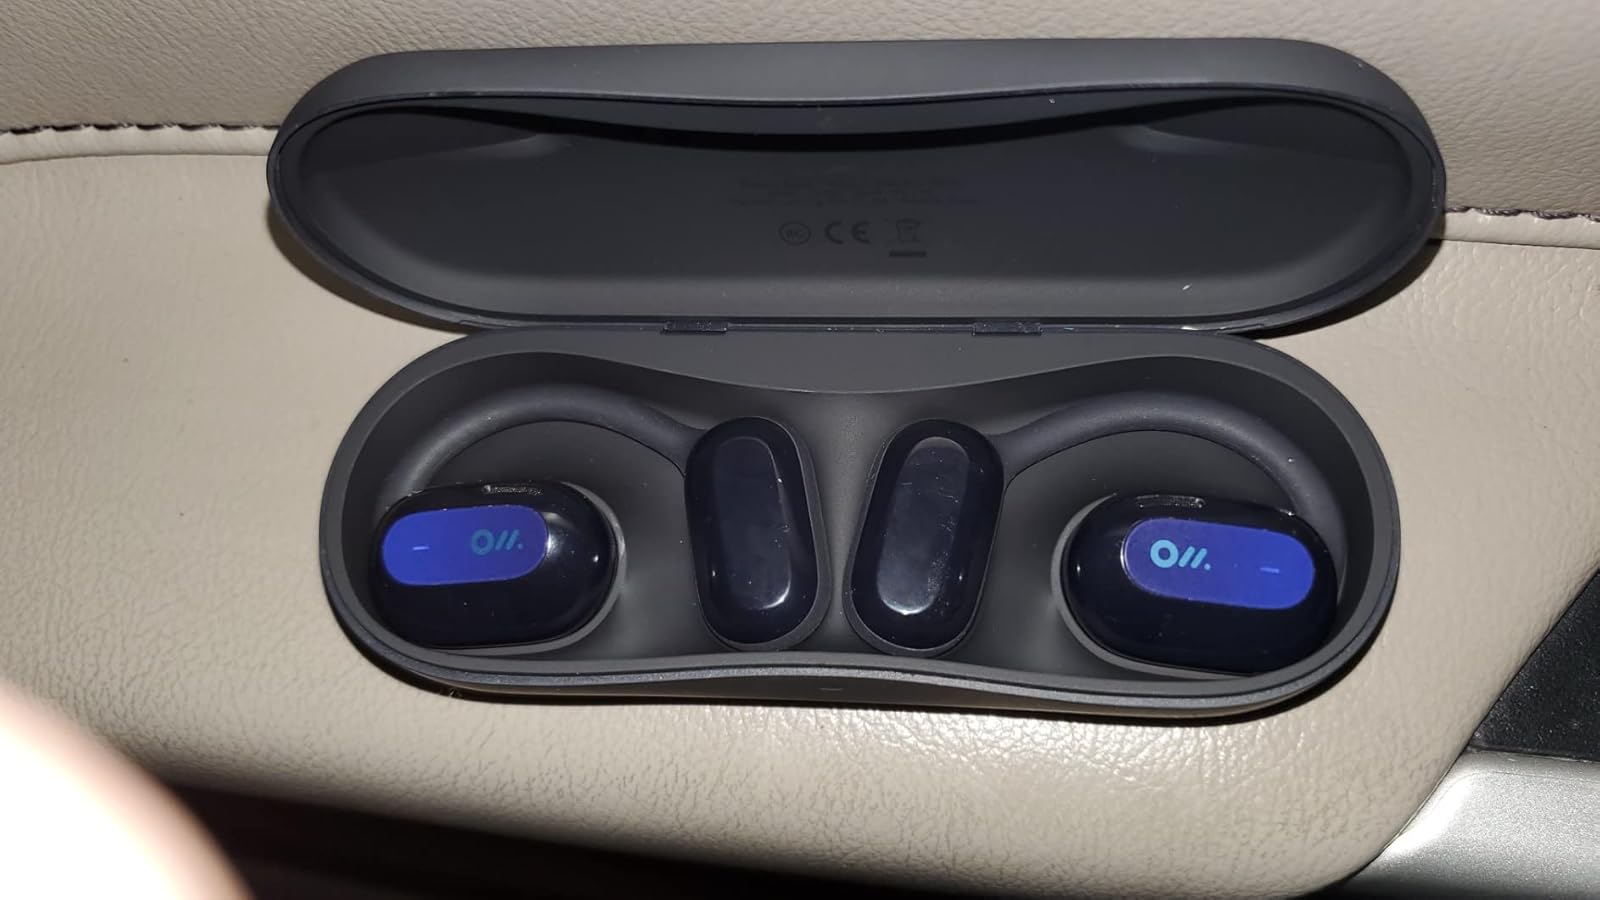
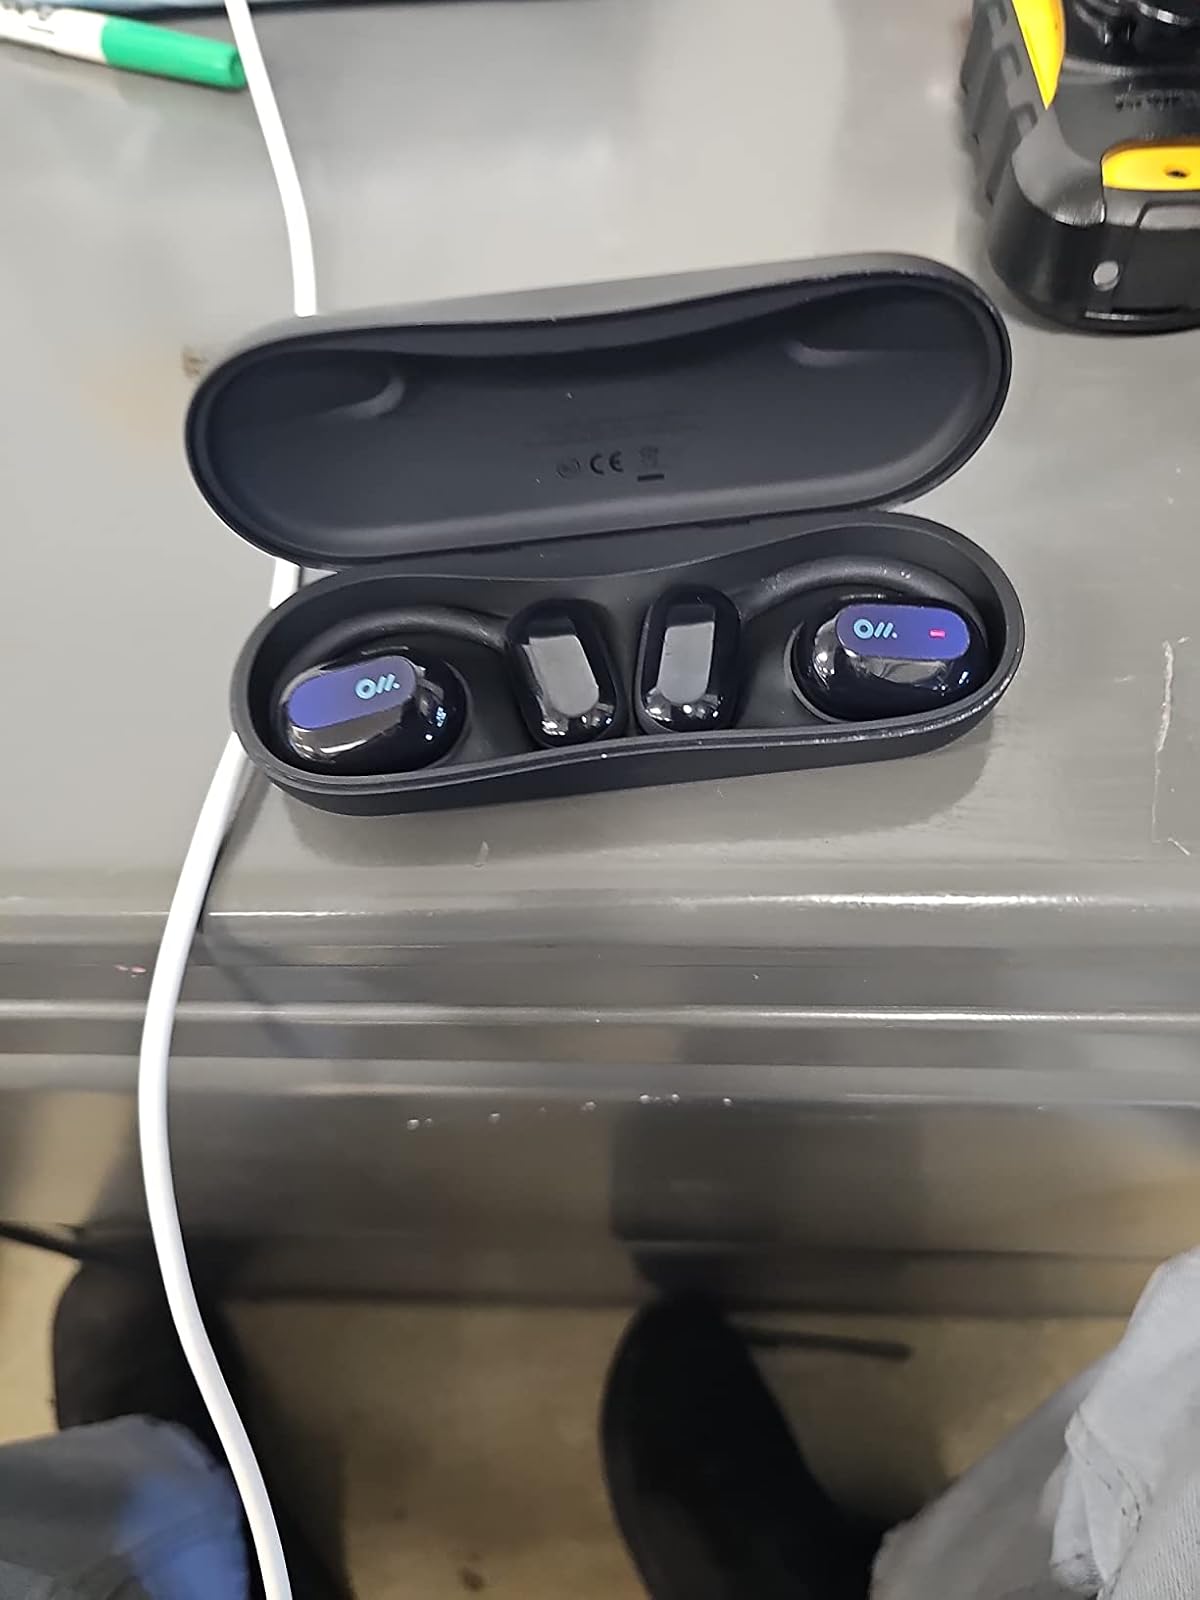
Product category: earbuds
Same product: yes